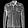
Label: Coat